Charles Tyrrell Giles

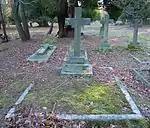
Grave of Charles Tyrrell Giles in Brookwood Cemetery

Giles was the son of Alfred Giles MP for Southampton. Educated at Harrow School and King's College, Cambridge Giles qualified as a barrister in 1874 and was Chairman of the Wimbledon Petty Sessions (1906–17). He became Member of Parliament for Wisbech in the 1895 general election, but lost it in the 1900 General Election. He contested his father's old seat of Southampton in 1910. Between 1907 and 1925 he served as Alderman of Surrey County Council and was High Sheriff of Surrey (1915–16). He was appointed King's Counsel and knighted in 1922. He was Chairman of the Wimbledon and Putney Commons Conservators from 1892 until his death.